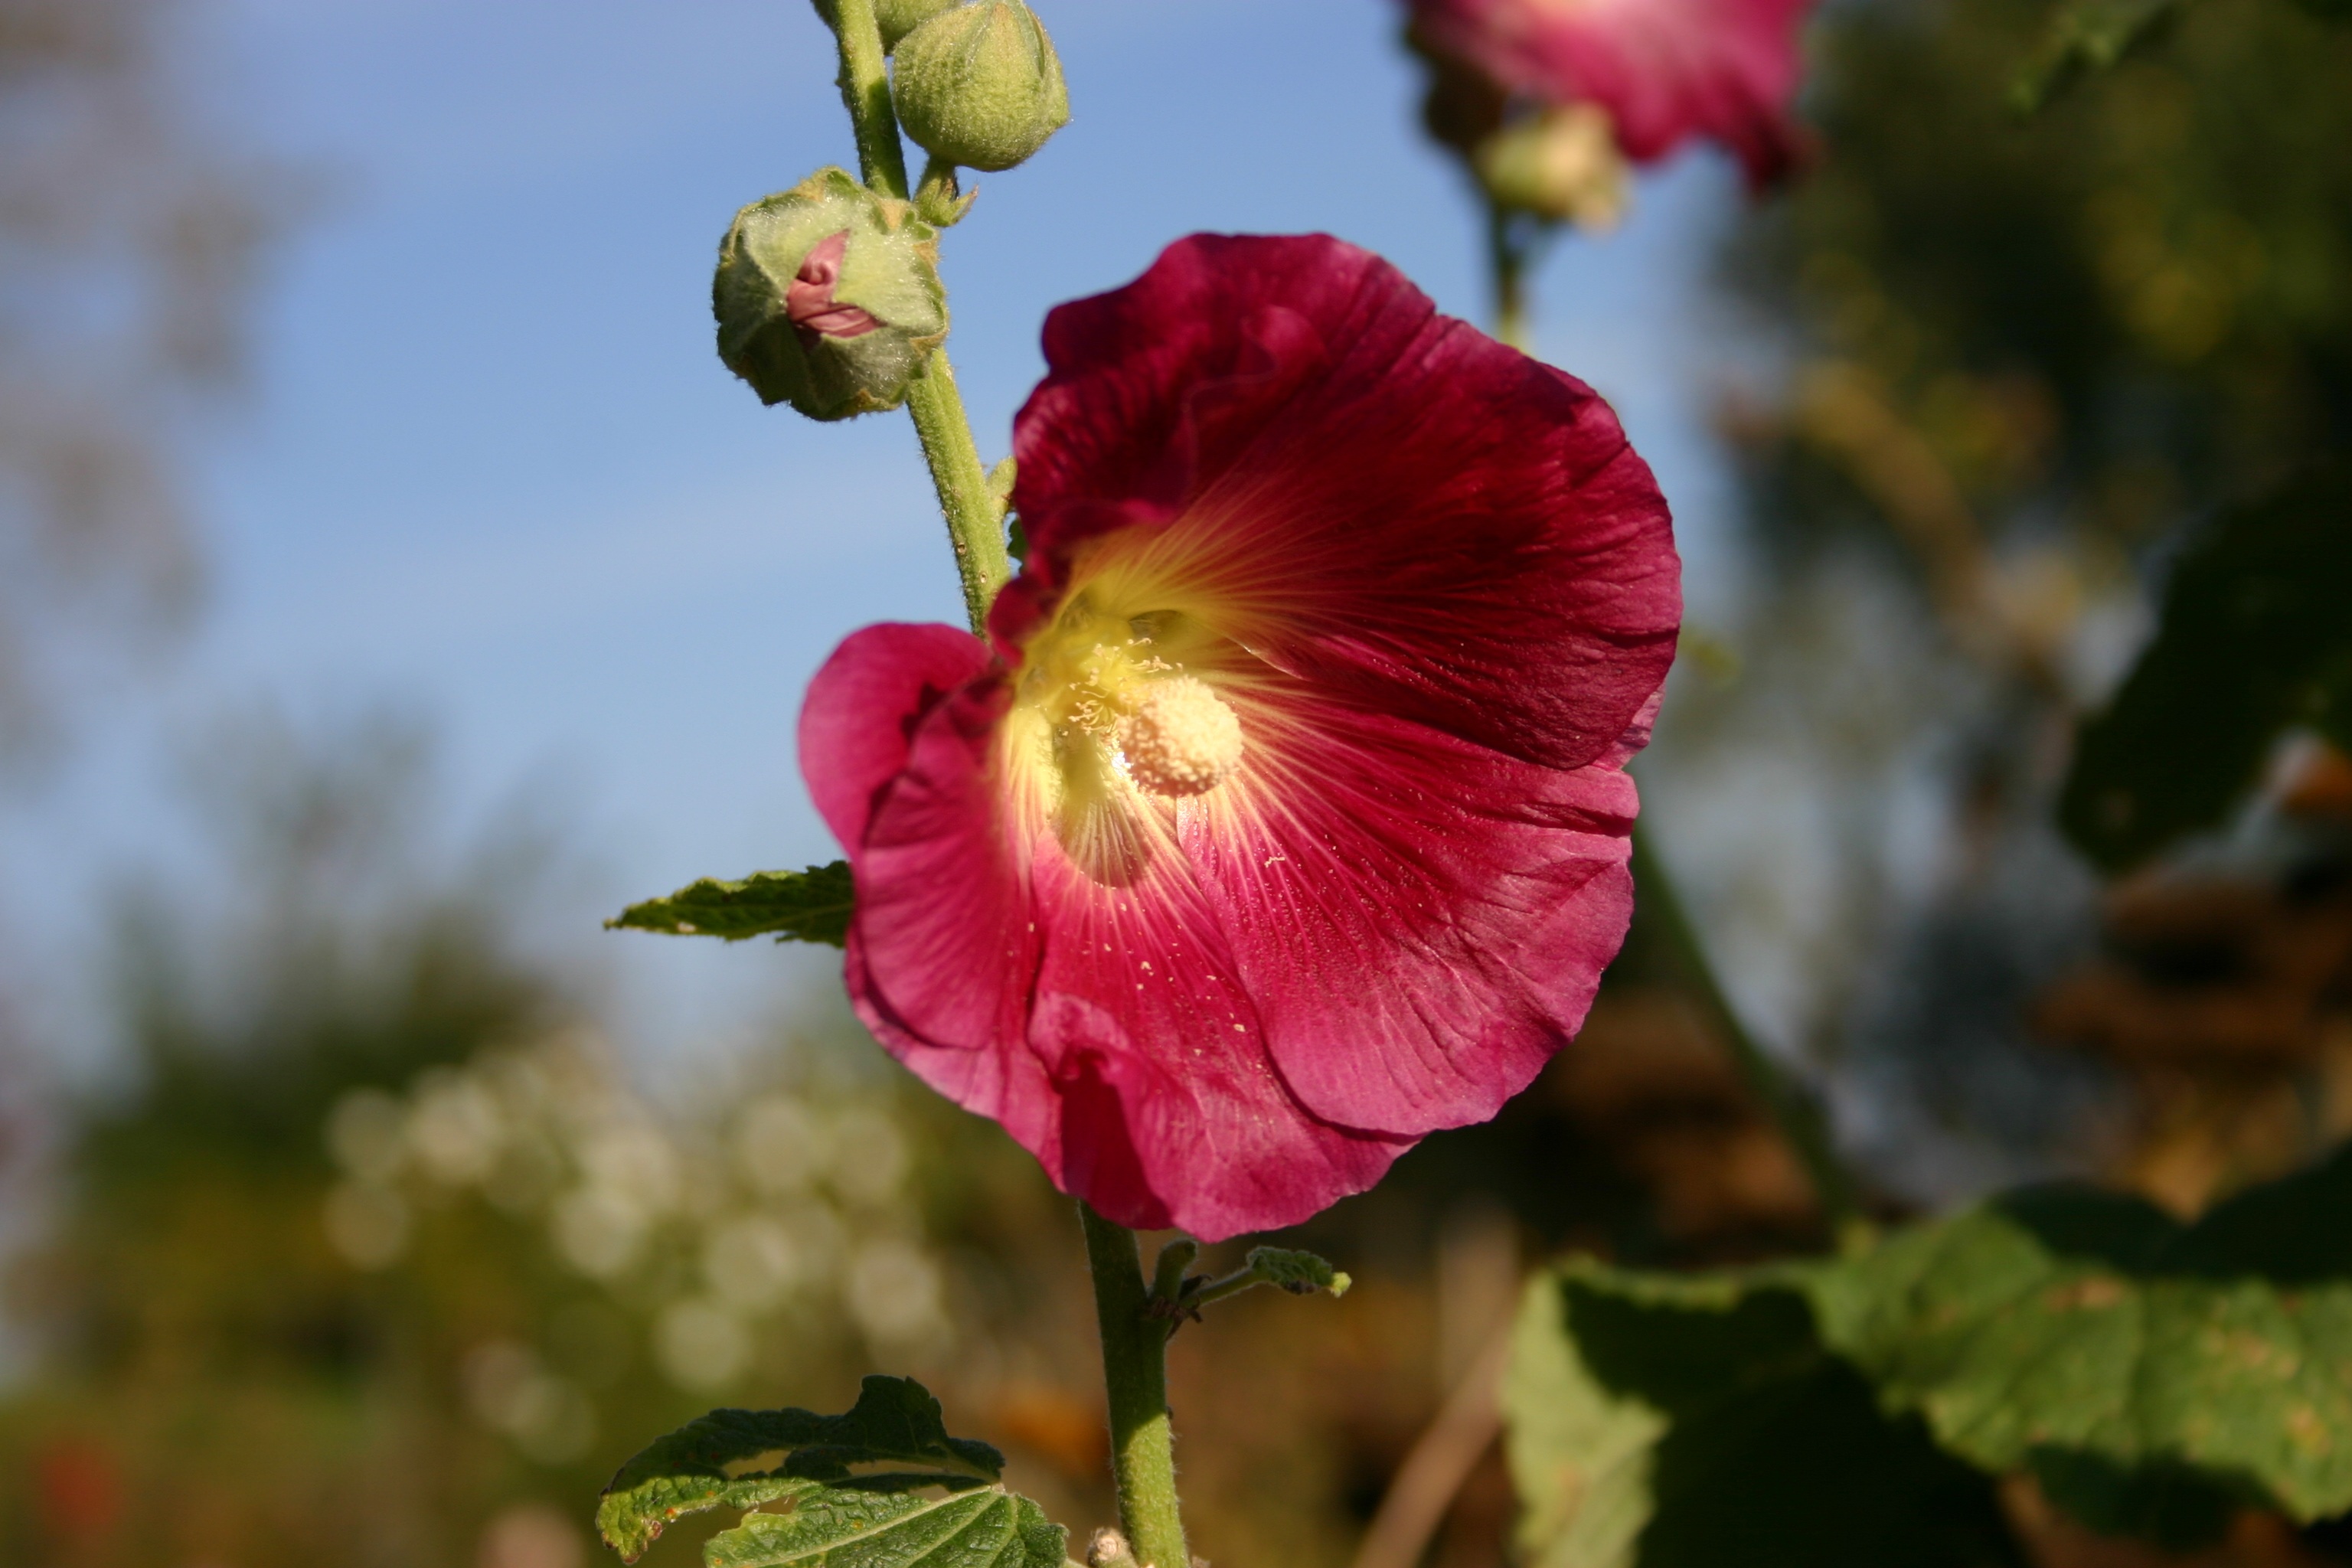
blossom, plant, leaf, flower, petal, bloom, autumn, botany, flora, wildflower, hibiscus, malvales, hollyhocks, macro photography, garden plant, flowering plant, mallow, land plant